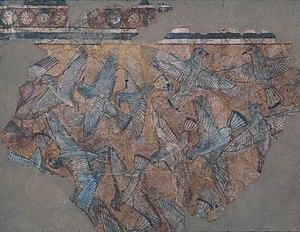
Vers 1389-1387 av. J.-C. : Ramose, vizir en Égypte. Il succède apparemment à Ptahmose, grand prêtre d’Amon et vizir du sud.